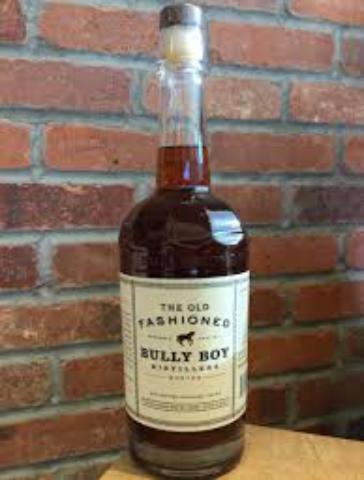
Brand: Bully Boy Distillers
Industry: Food